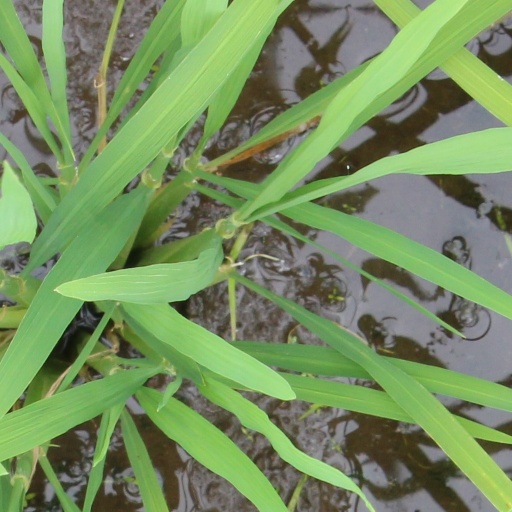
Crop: rice